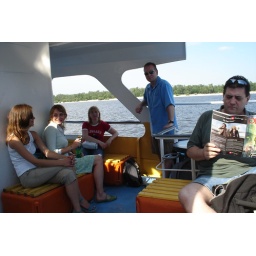
Having a sail on the river in Kiev